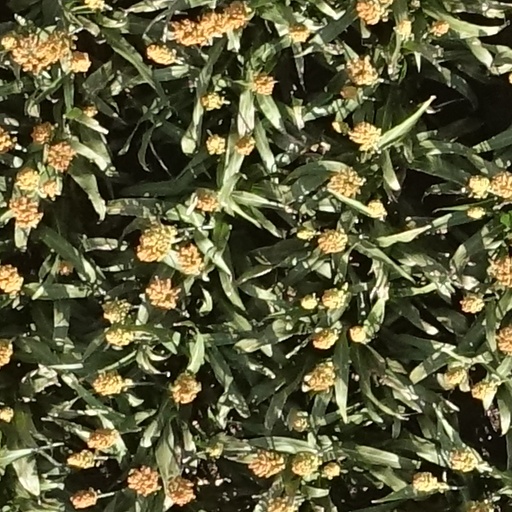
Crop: sorghum